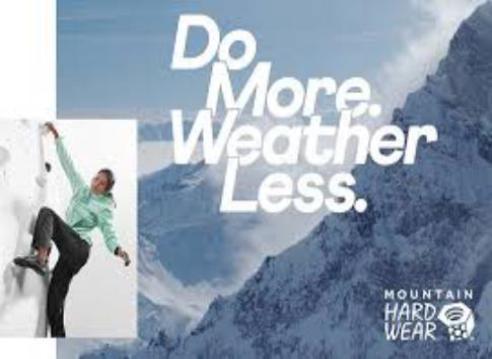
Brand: mountain hardwear
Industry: Clothes